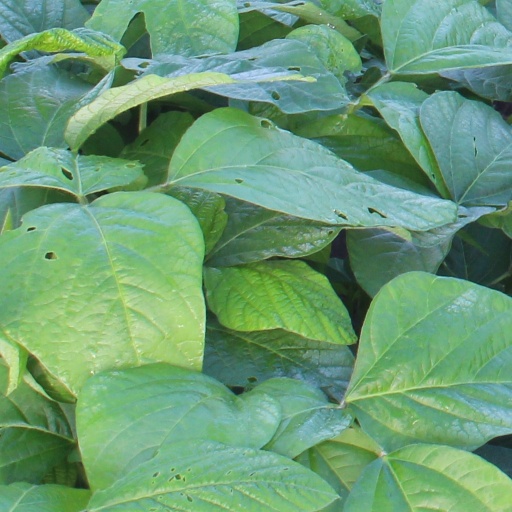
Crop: soybean